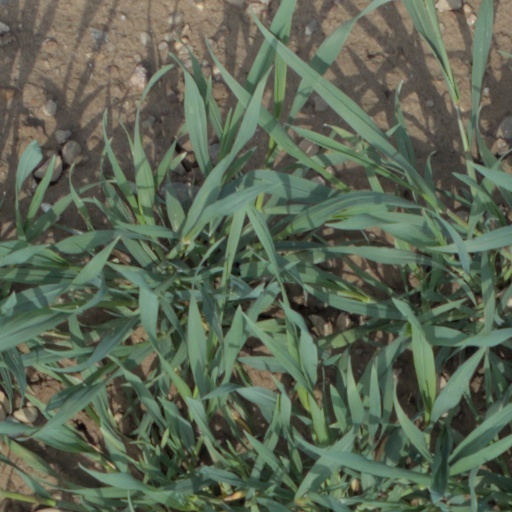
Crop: wheat